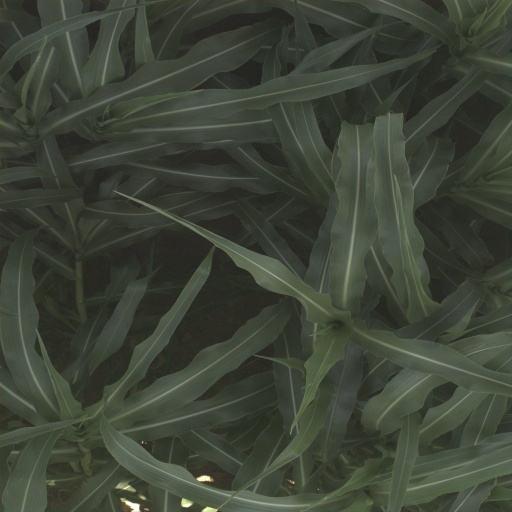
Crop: sorghum